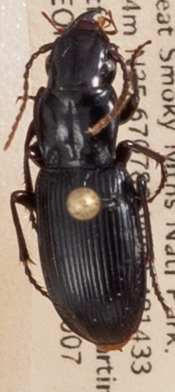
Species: Pterostichus acutipes acutipes
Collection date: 2022-06-07
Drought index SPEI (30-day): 1.69
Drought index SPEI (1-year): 0.738
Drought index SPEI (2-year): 1.354